Final Flesh

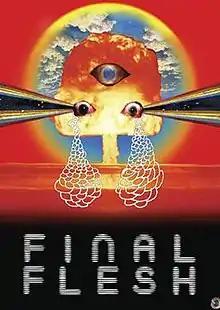

Final Flesh is a 2009 American independent post-apocalyptic surreal comedy horror film directed by Ike Sanders, written by Vernon Chatman, and produced by PFFR. The film was made by sending the most deliberately absurd and ridiculous scripts to four different companies that specialize in making custom fetish pornography and having the porn actors act out the scripts, which include plenty of nudity, with short scenes of masturbation being the closest they ever get to pornography. "Final Flesh" tells a very loose story involving a family who live near ground zero, where a nuclear bomb is scheduled to hit. The film is composed almost entirely of non sequiturs, intentionally designed to be as random and nonsensical as possible.